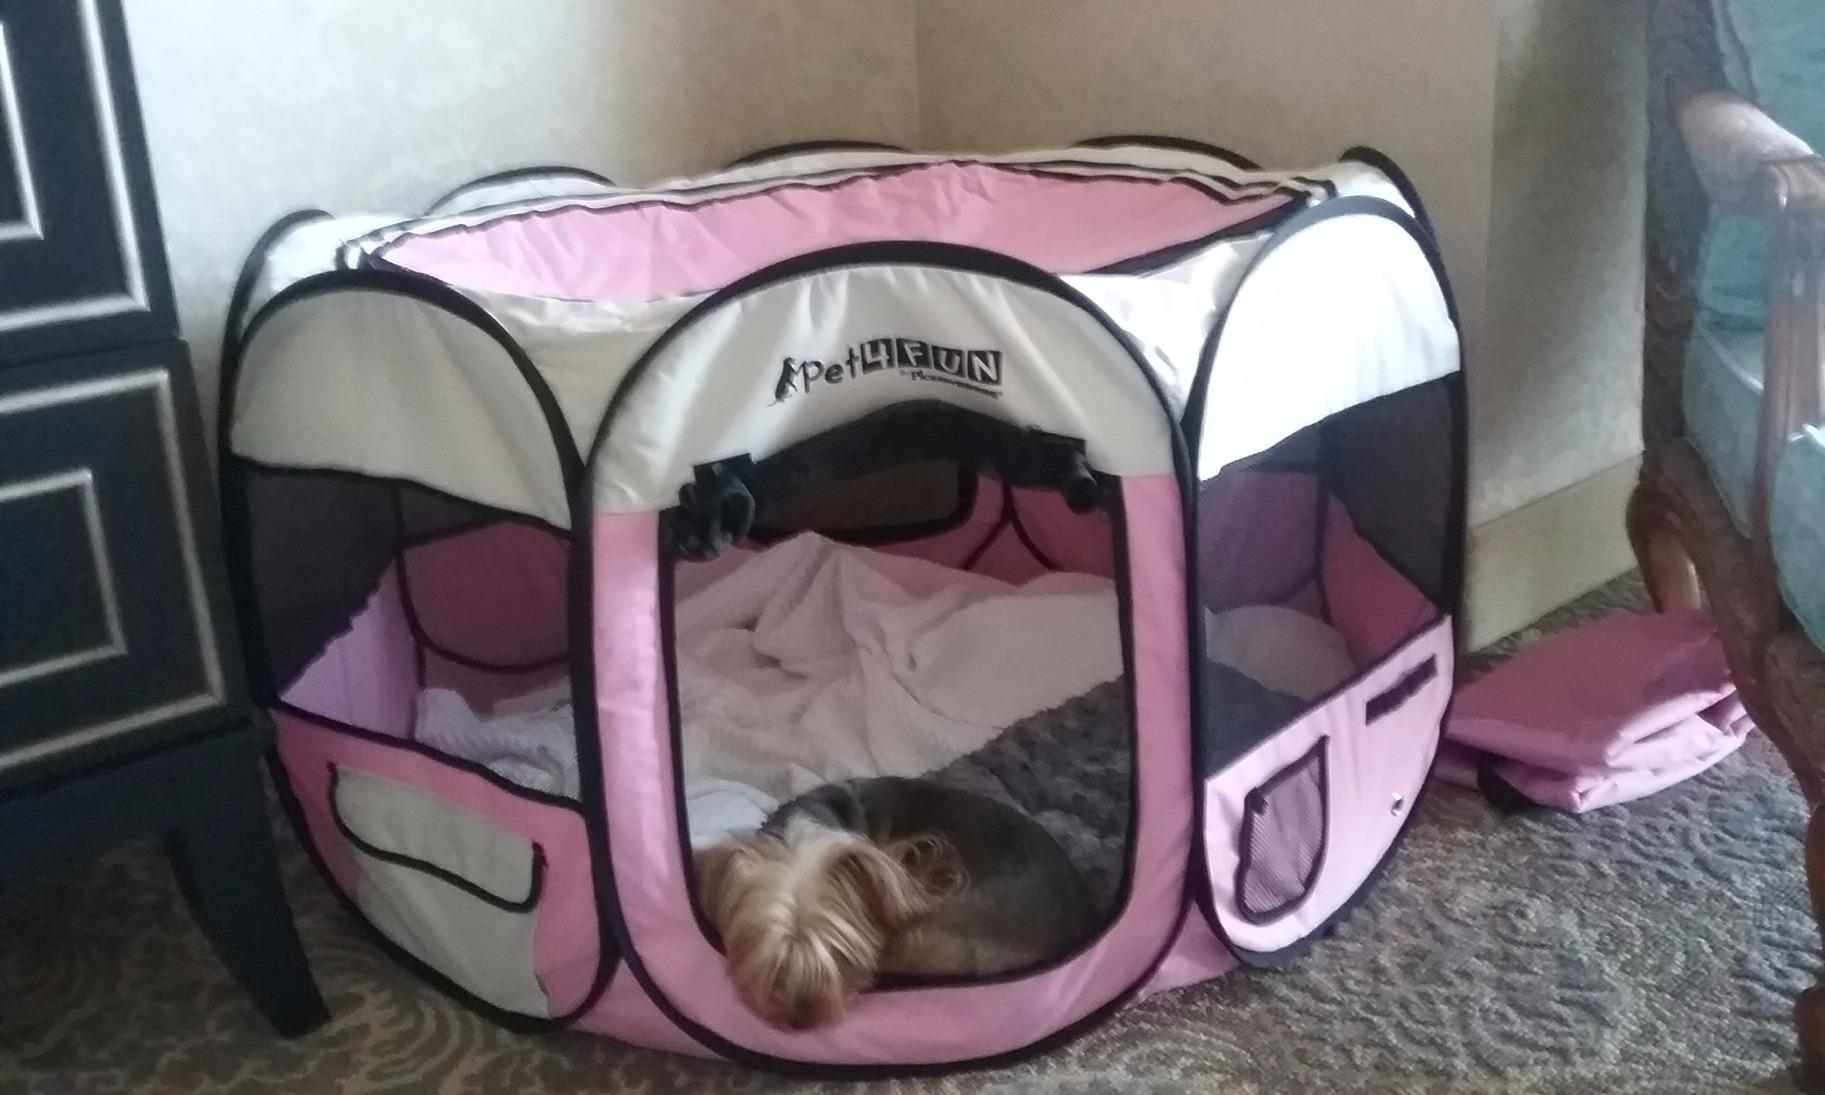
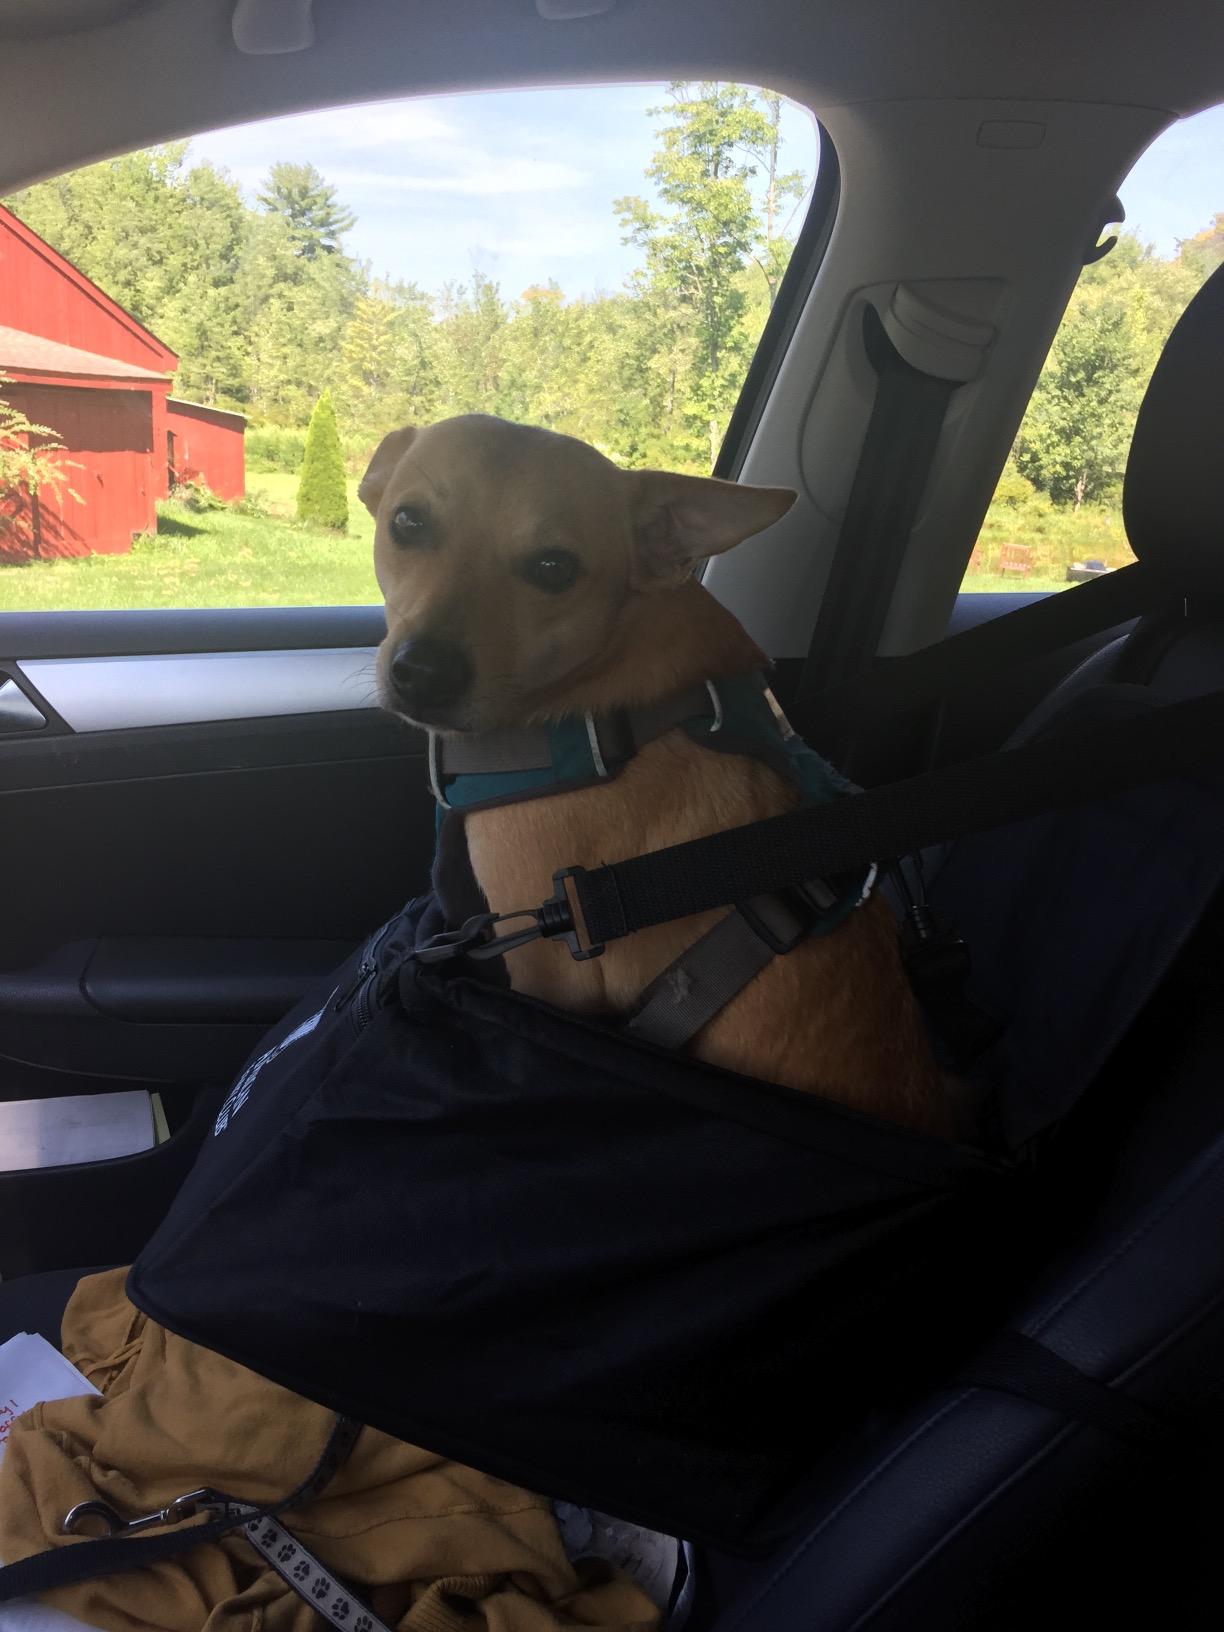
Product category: items_kennel
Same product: no